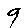
Label: 9